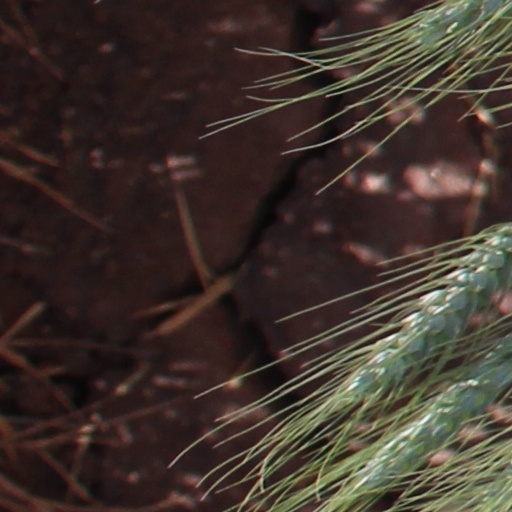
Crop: wheat